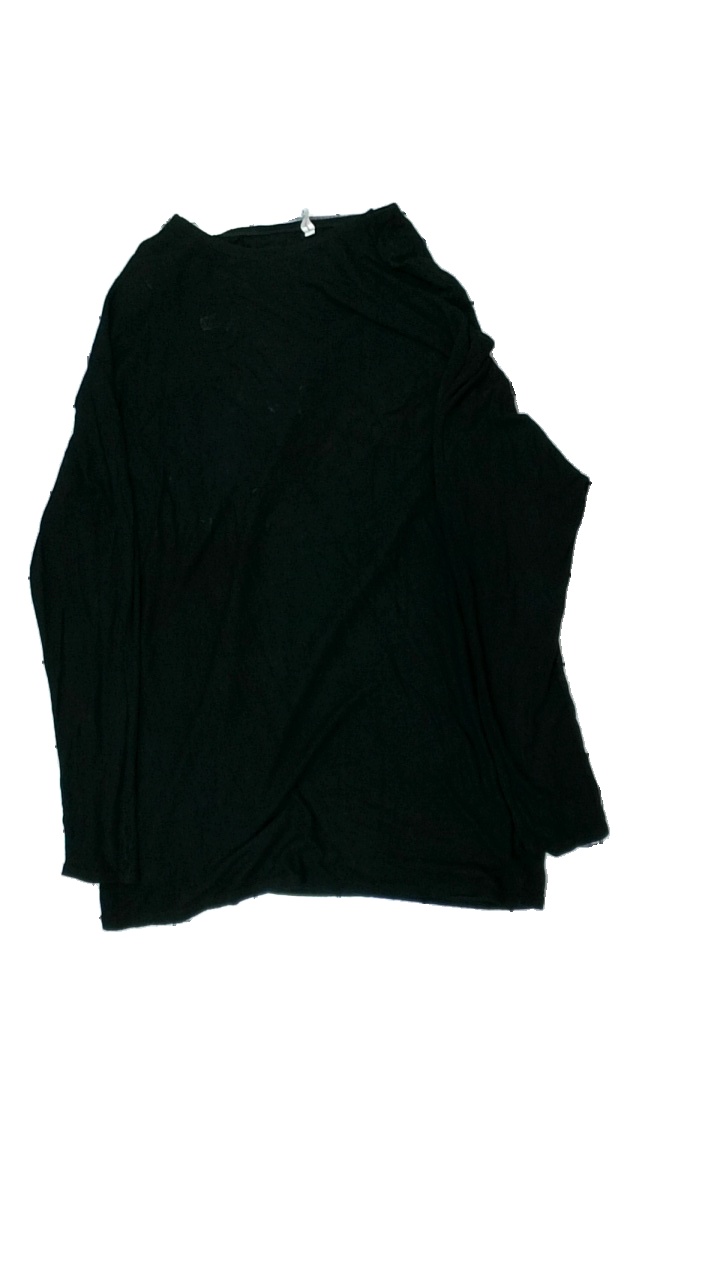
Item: Dress (Ladies)
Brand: Hangmatta Norhult
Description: långklänning
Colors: Black
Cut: C-collar
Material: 100% viskos
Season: All
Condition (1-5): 2
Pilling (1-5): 2
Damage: smuts fläckar
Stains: Major
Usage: Export
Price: <50